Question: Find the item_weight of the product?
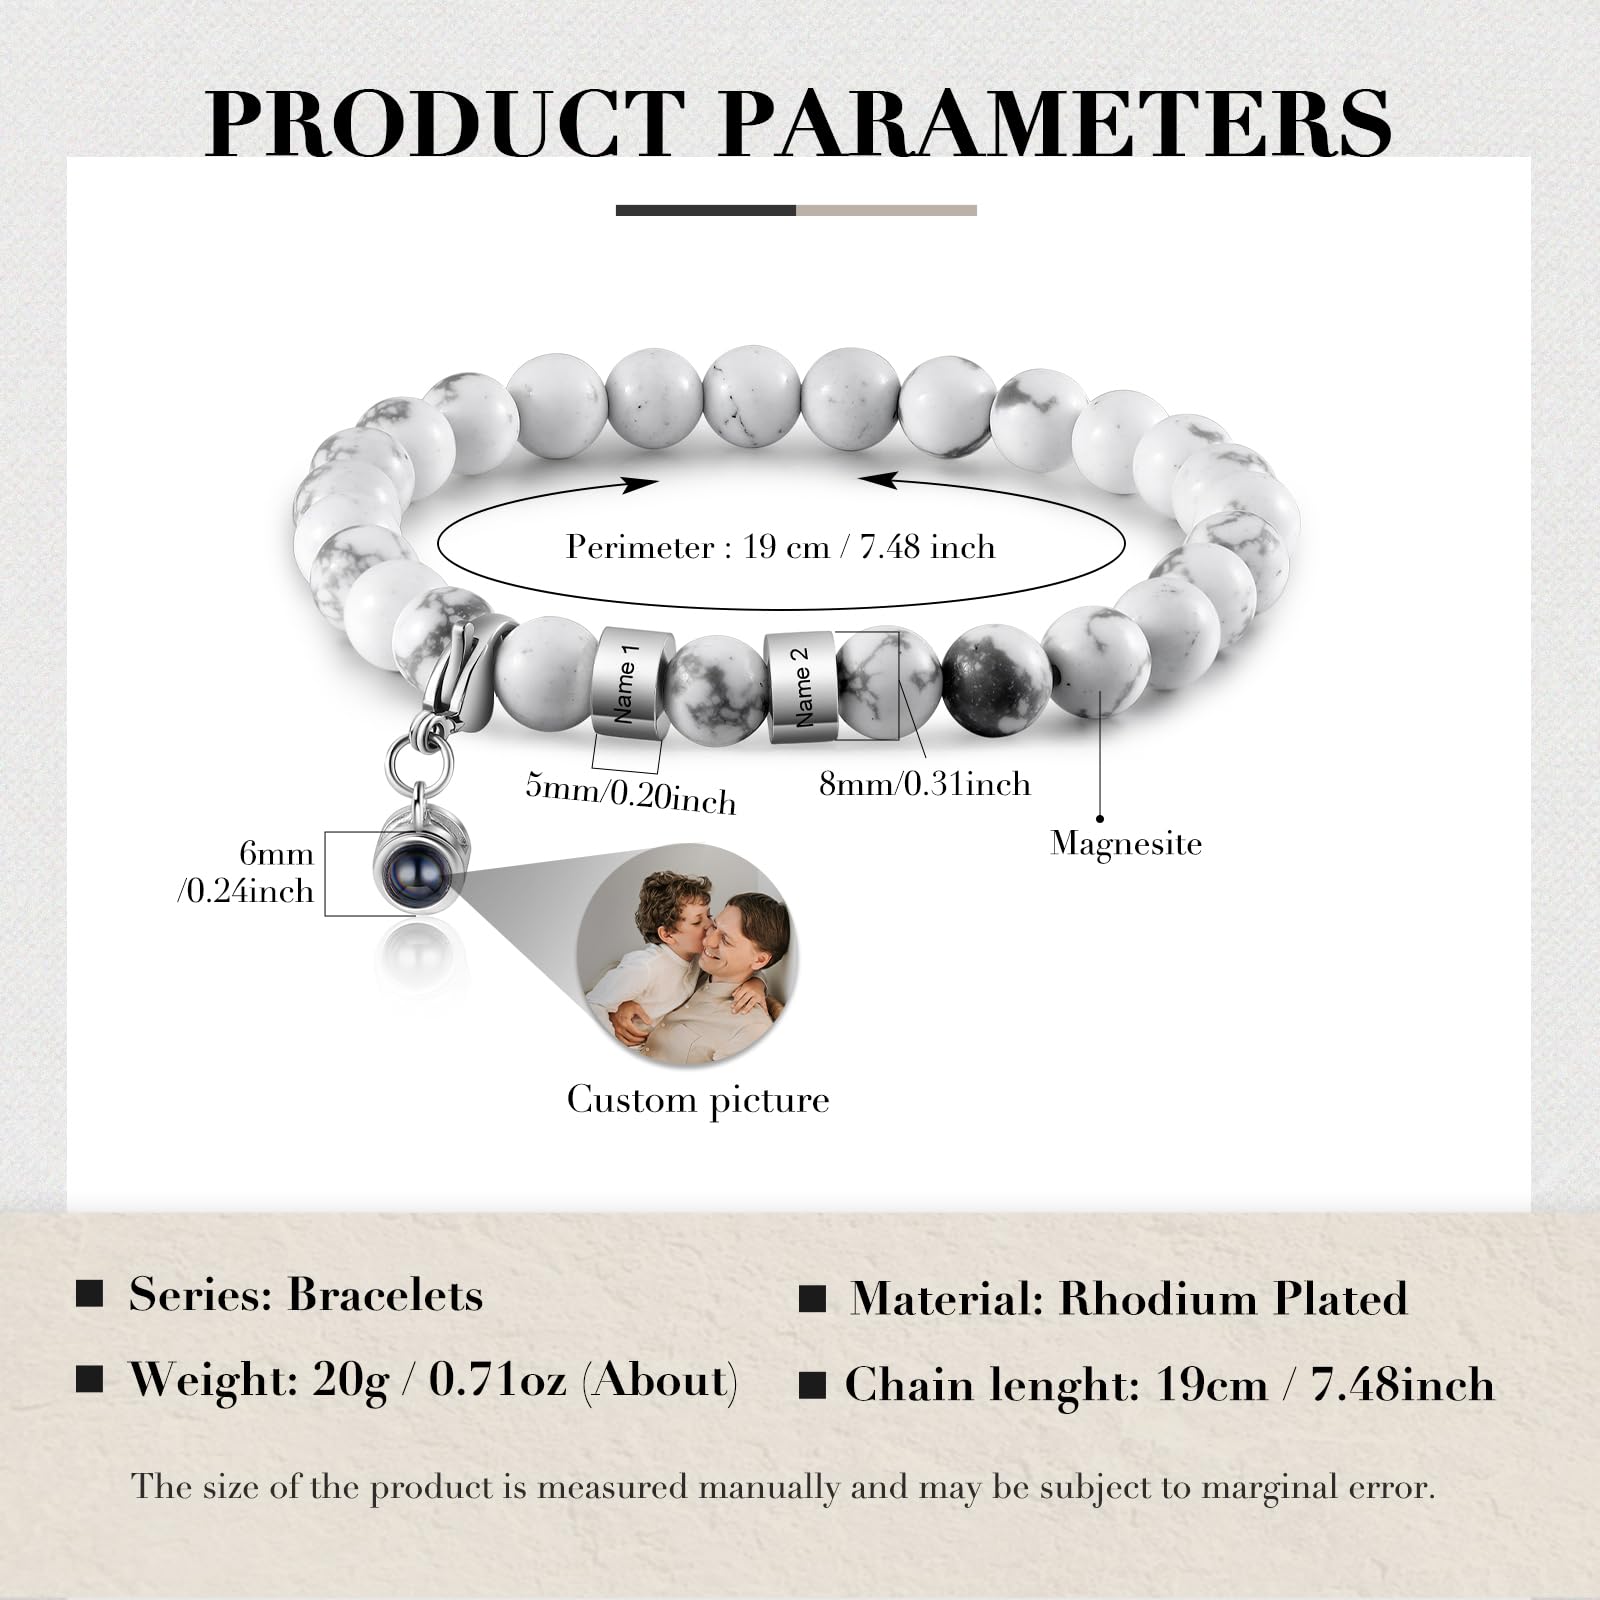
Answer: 20.0 gram